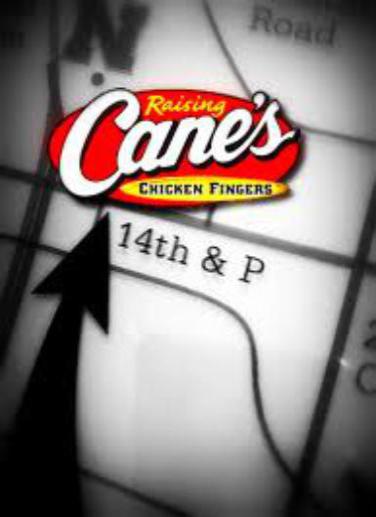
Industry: Food